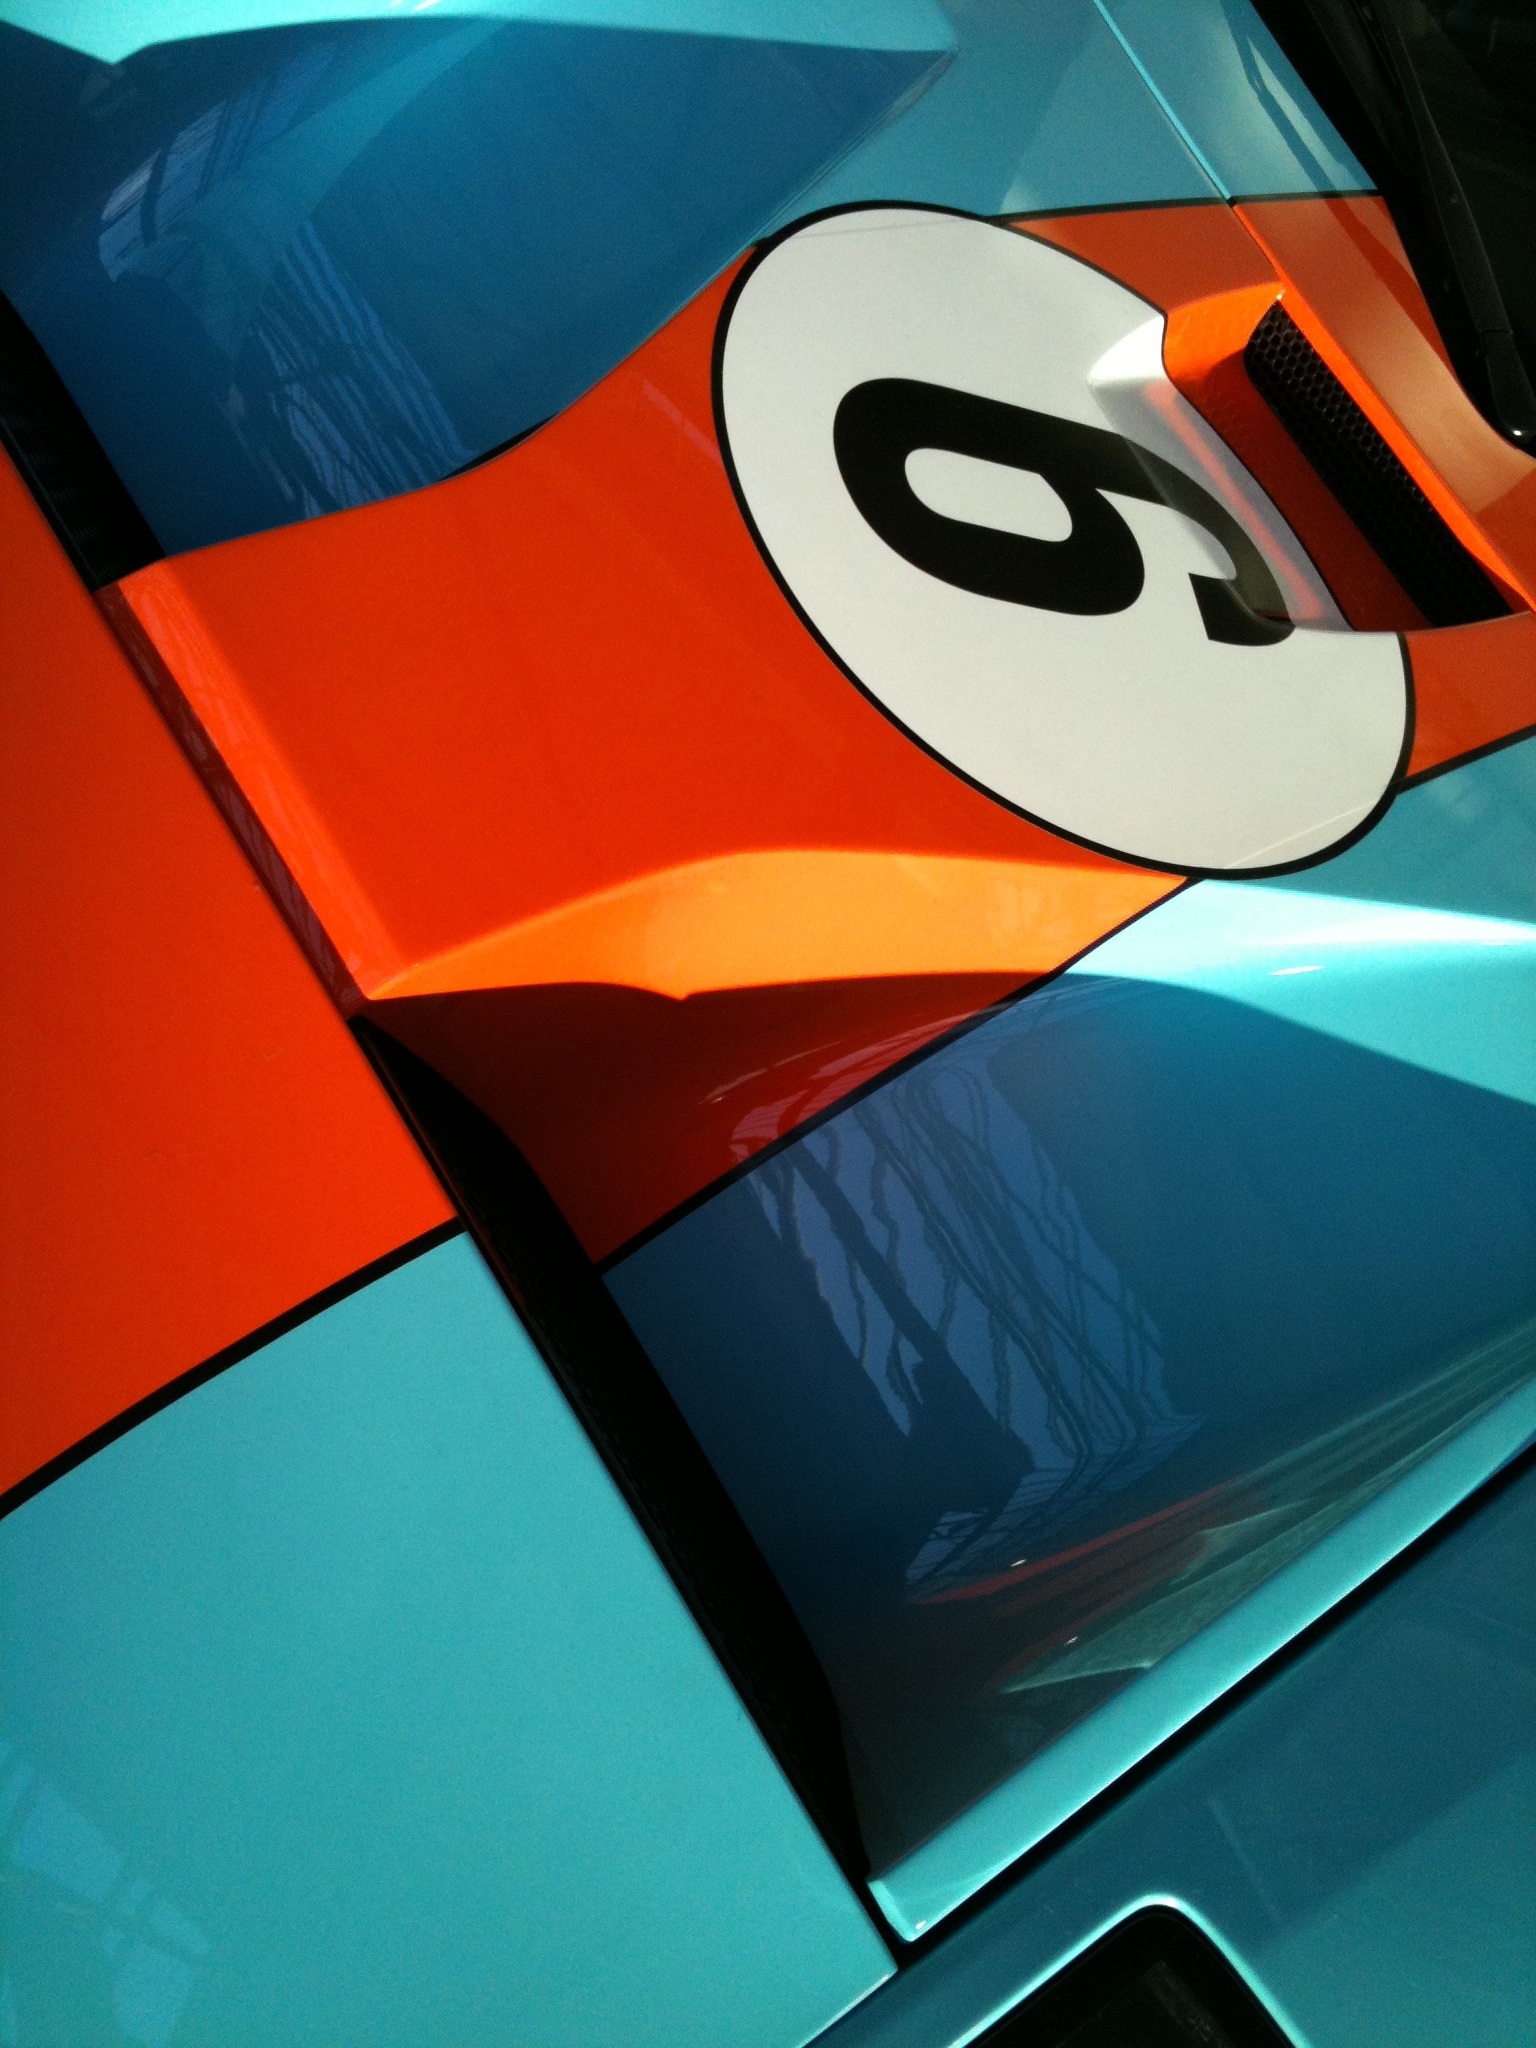
car, wheel, automobile, glass, vehicle, auto, automotive, sports car, illustration, oldtimer, classic, porsche, rally, dare, vehicles, screenshot, racing car, flitzer, vintage car automobile, oldie, automotive exterior, automotive design, car number